Poundstock

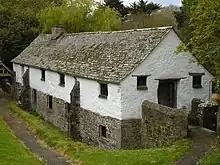
Poundstock Gildhouse, 2012

The parish church of St Winwaloe is at in Poundstock hamlet and its battlemented tower houses a ring of six bells, rehung in 2000. The medieval church consists of a nave, chancel, north transept, north aisle and west tower. The aisle is of 15th-century date and the church was tactfully restored by J. D. Sedding. Features of interest include the Gothic font (probably 13th century), the Jacobean pulpit, and three wall paintings on the north wall. These are much faded but interesting for their iconography: they are the Tree of Deadly Sins, the Warning to Sabbath-breakers and the Weighing of Souls.